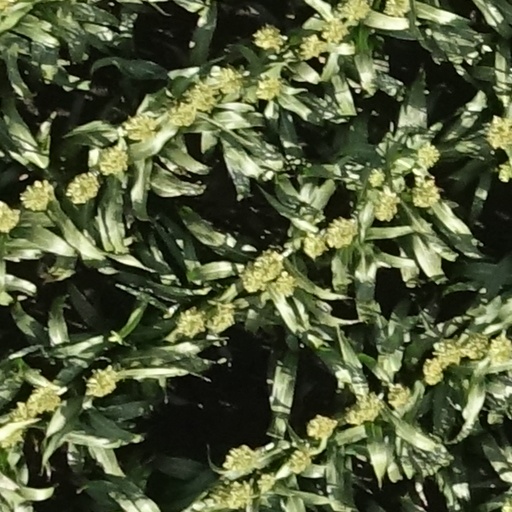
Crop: sorghum